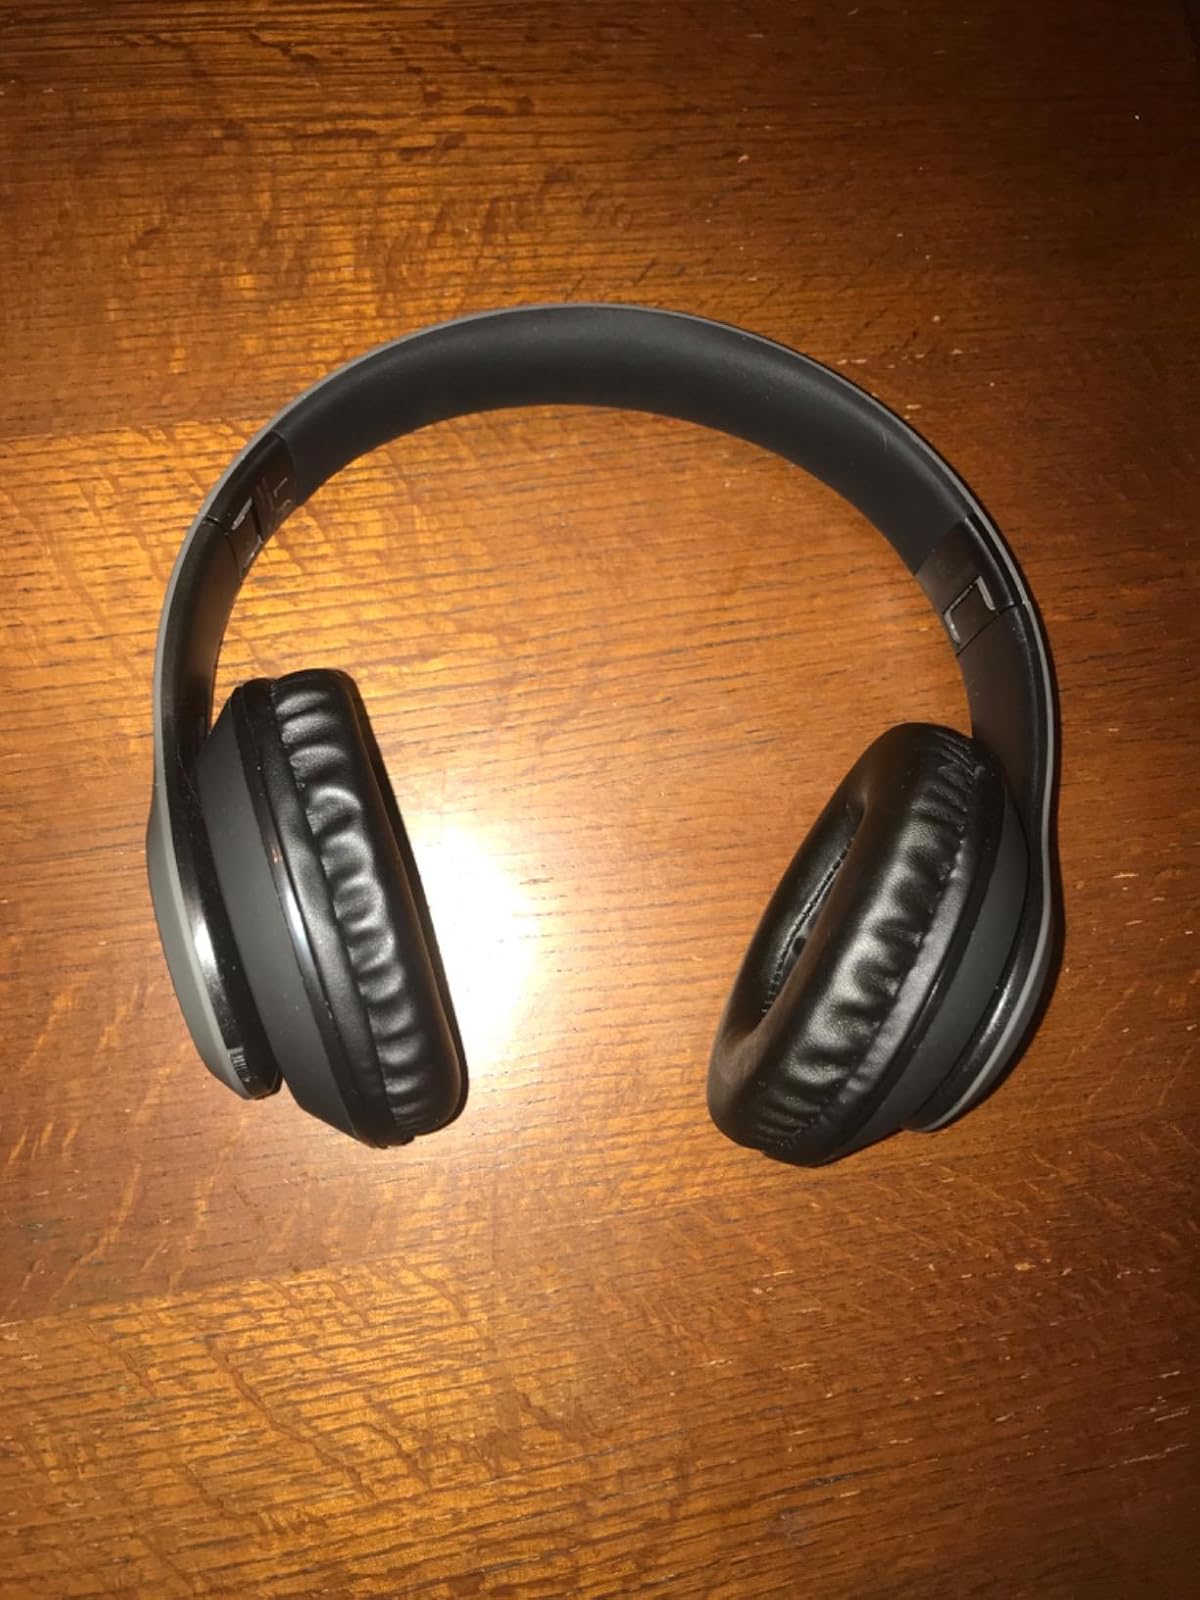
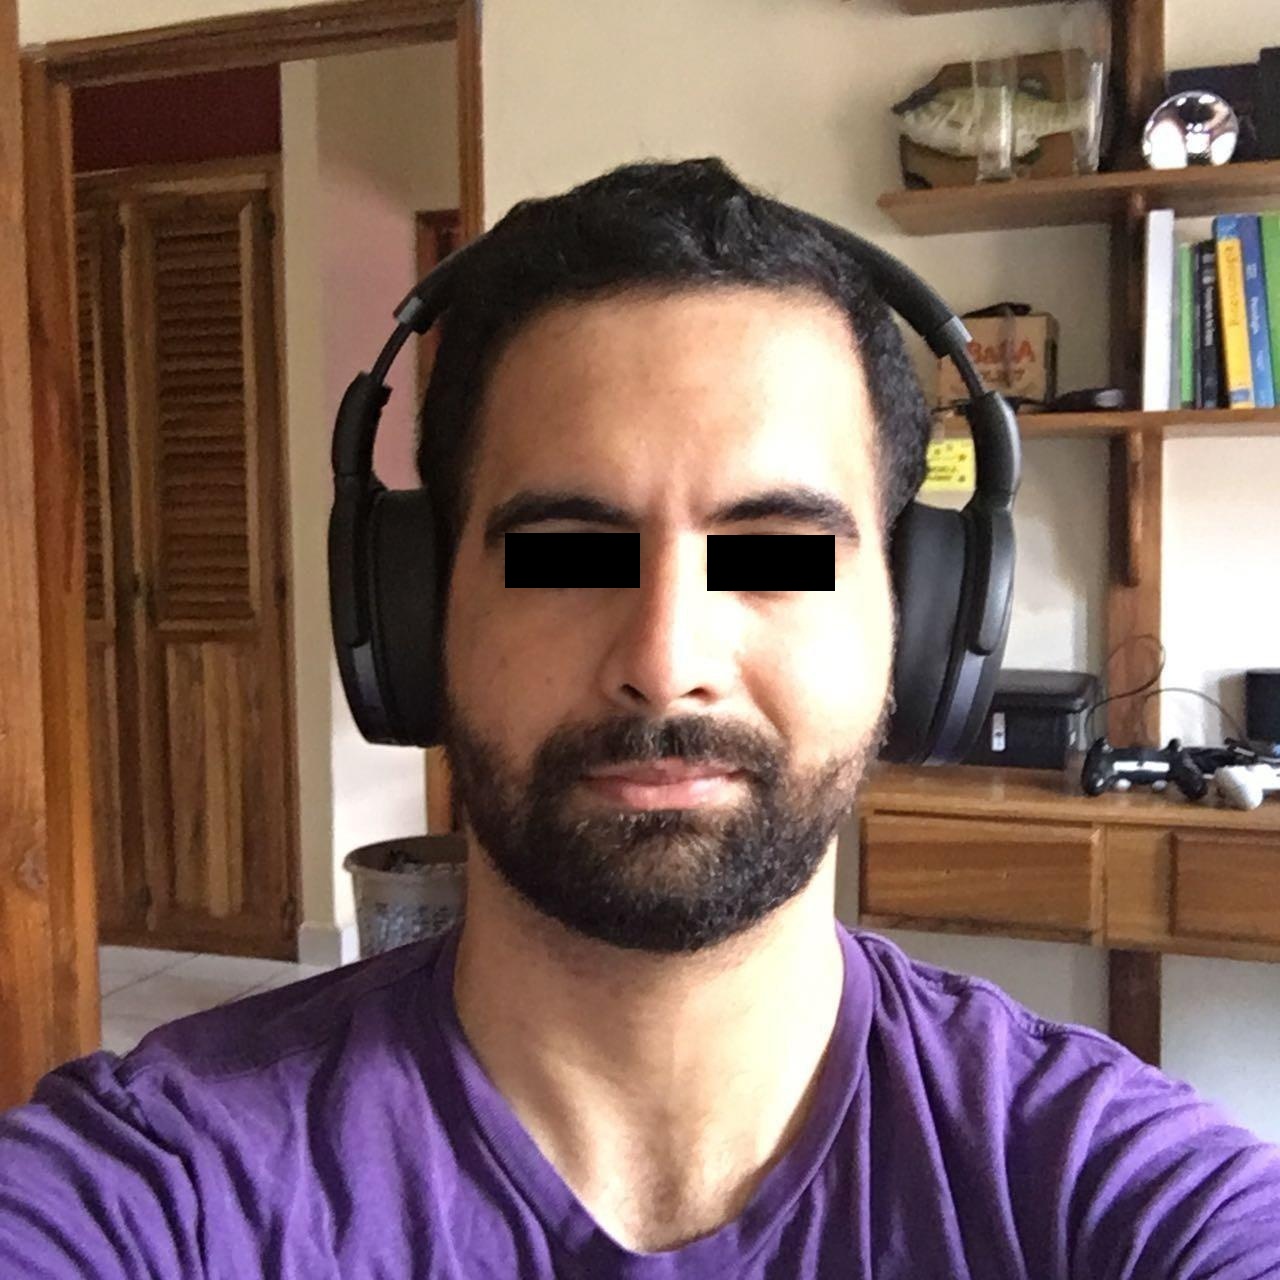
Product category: headphones
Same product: no